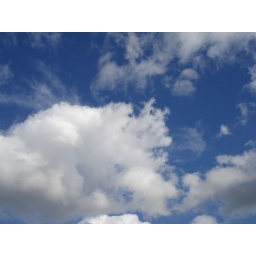
blue sky in LONDON!